Richard Gasquet

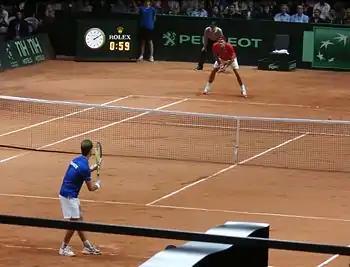
Gasquet serving against Roger Federer at the 2014 Davis Cup final

Gasquet started his 2014 season in the Qatar Exxon Mobil Open in Doha, where he was the defending champion. He lost to Gaël Monfils in the second round. In the third round of the Australian Open, he was defeated by Tommy Robredo in four sets, despite taking the first set 6–2. Gasquet returned to Montpellier to defend his title at the Open Sud de France, but was defeated by Monfils in the final. At the ABN AMRO World Tennis Tournament, Gasquet was defeated in the second round by Philipp Kohlschreiber. He reached the third round of the Indian Wells Masters. At Miami, he defeated Alejandro Gonzalez and Kevin Anderson in straight sets. However, in the fourth round, he was defeated by Roger Federer. Gasquet made his return from back injury at the French Open. He reach the third round, before being defeated by Fernando Verdasco.